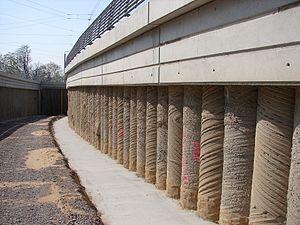
Dans le domaine de la construction, le blindage est l'ensemble des moyens mobilisés pour assurer la stabilité et la résistance des parois ou des plafonds d'une excavation, savoir tranchée, fosse, galerie de mine, puits ou tunnel. L'étaiement est un blindage consistant en la pose d’étais.